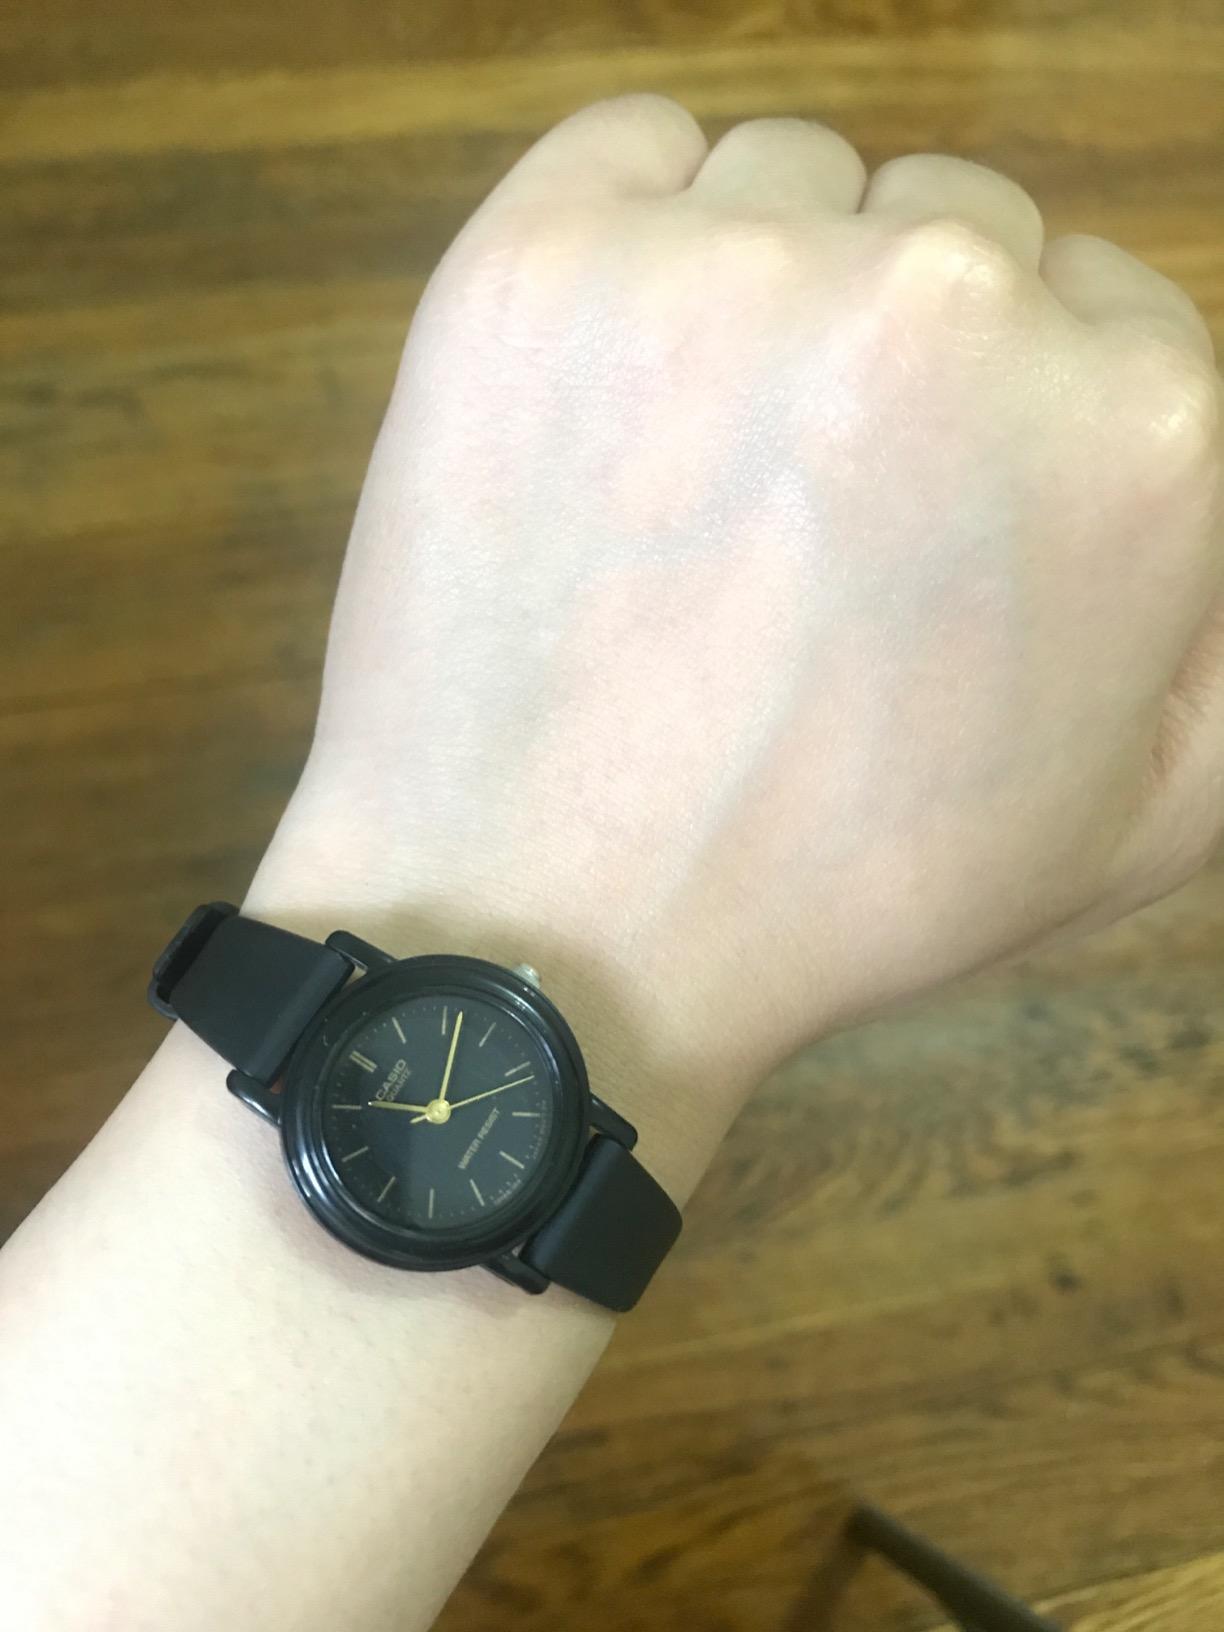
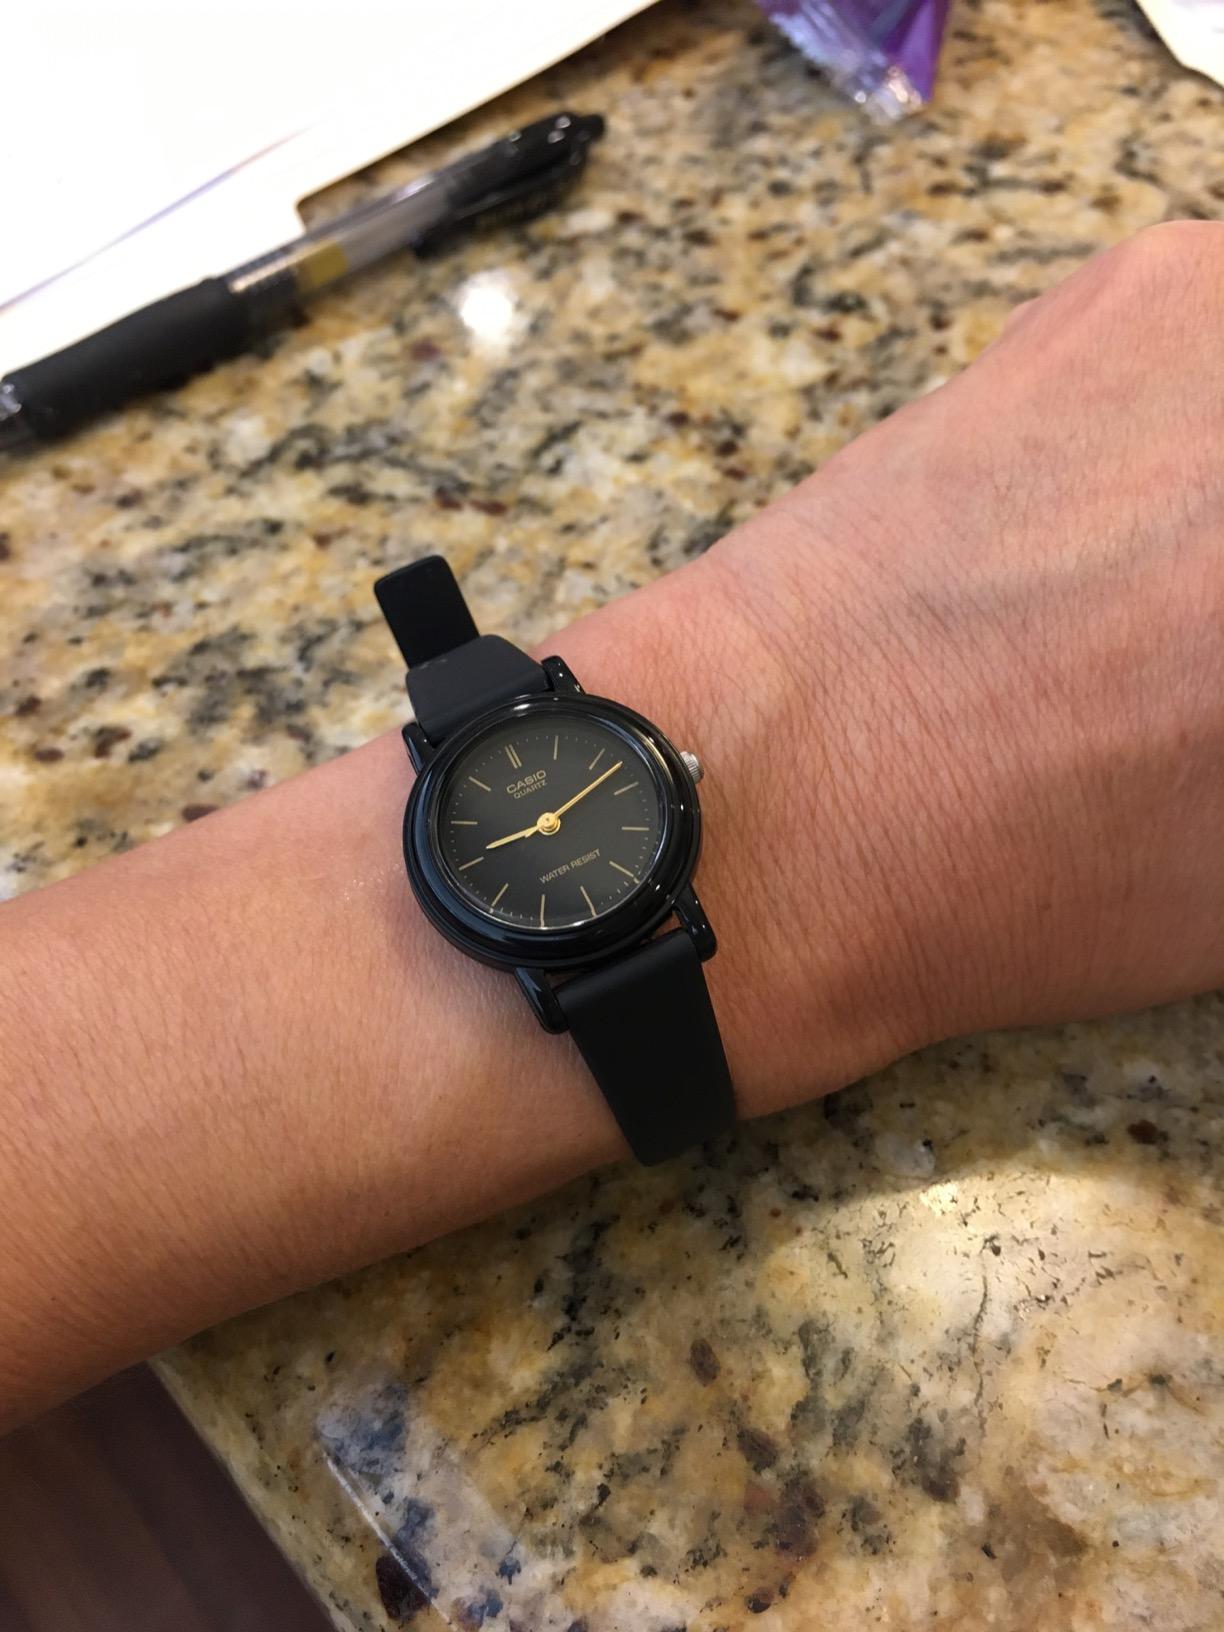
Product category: accessories_watch
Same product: yes